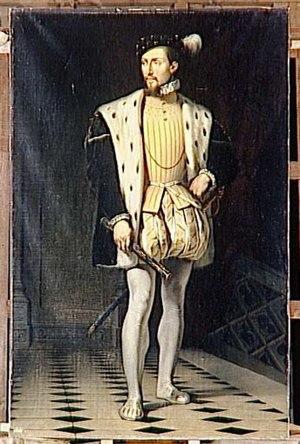
Jusqu’à la révolution, la ville de Machecoul était une châtellenie et une seigneurie du Pays de Retz. Les premiers seigneurs de Retz étaient à l'origine des seigneurs de Sainte-Croix. Au XIIᵉ et XIIIᵉ siècle, la seigneurie de Machecoul fut détachée du Pays de Retz, avant que les seigneurs de Retz n'en reprissent possession.
Le Pays de Retz, est un territoire s'étendant au sud-ouest du département de la Loire-Atlantique dans la région des Pays de la Loire. C'est un ancien pays traditionnel de la Bretagne historique, érigé en baronnie puis en duché. Ses capitales successives ont été Rezé, puis Pornic, et enfin Machecoul à partir de 1581.
Claude d'Annebault est un militaire français, qui fut nommé maréchal de France en 1538, puis amiral de France.